Niko Schneebauer

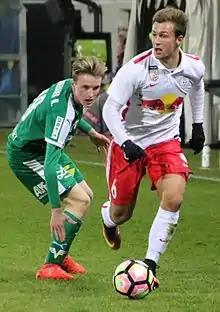
Schneebauer (L) with WSG Wattens in 2016

Niko Schneebauer (born 14 June 1998) is an Austrian football player. He plays for SC Imst.